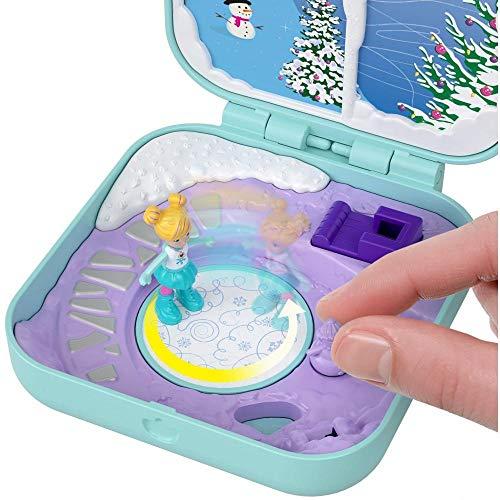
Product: Polly Pocket Frosty Fairytale
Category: Toys & Games | Dolls & Accessories | Playsets
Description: The Polly Pocket Frosty Fairytale compact makes the snowy fun come alive.
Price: $9.95
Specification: ProductDimensions:6.5x2x8inches|ItemWeight:5ounces|ShippingWeight:5ounces(Viewshippingratesandpolicies)|ASIN:B07MZDRXF4|Itemmodelnumber:GDL85|Manufacturerrecommendedage:4-7years